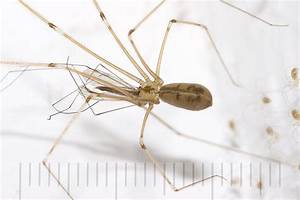
Label: ragno